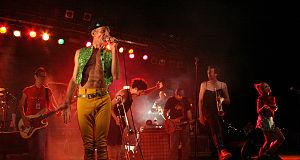
C'est sûr si t'assures, c'est pas dur est le premier album des Raoul Petite, sorti en 1984. Le ton est donné : drôle, vif et spectaculaire, certains morceaux connaîtront la diffusion télé comme Sable fin, cocotiers, bananaze.